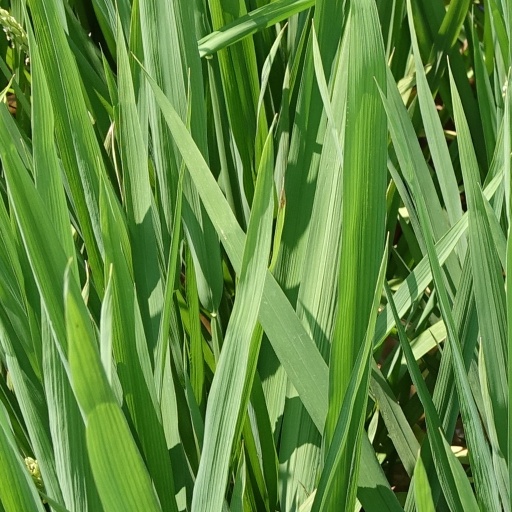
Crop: rice